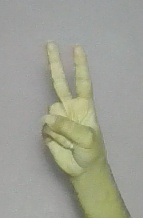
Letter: taa